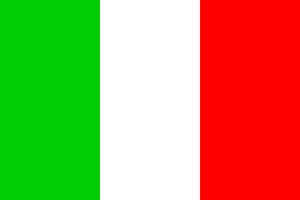
Drapeau de la République cisrhénane
La République cisrhénane est une « république sœur » de la République française située sur la rive gauche du Rhin. Créée en 1797 par le Directoire, elle est annexée par la France en 1801 par le traité de Lunéville.
Le département de Rhin-et-Moselle est un ancien département français de la rive gauche du Rhin, nommé localement Rhein-und-Mosel.
La république de Mayence fut une éphémère république fondée après sa séparation du Saint-Empire romain germanique en 1793.
Le Mont-Tonnerre est un ancien département français, maintenant dans l'actuelle Allemagne. Il a été nommé d'après le mont Tonnerre.